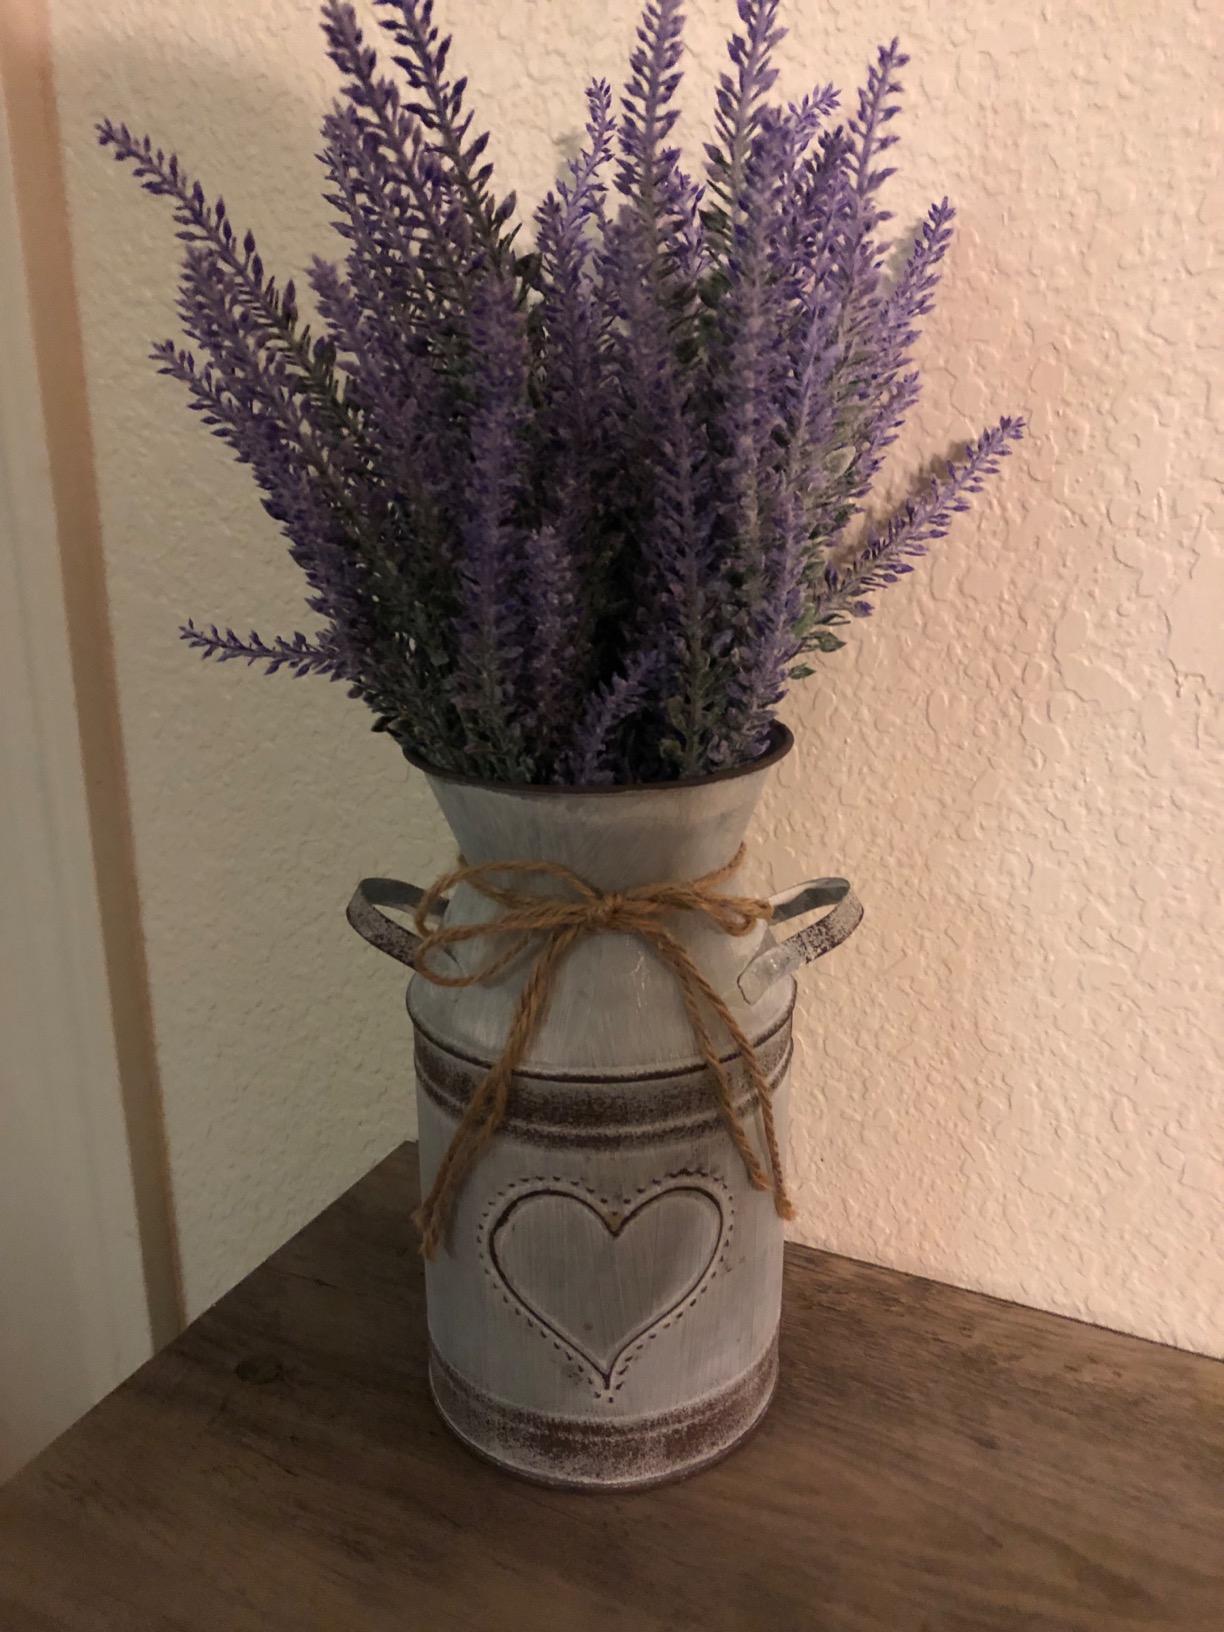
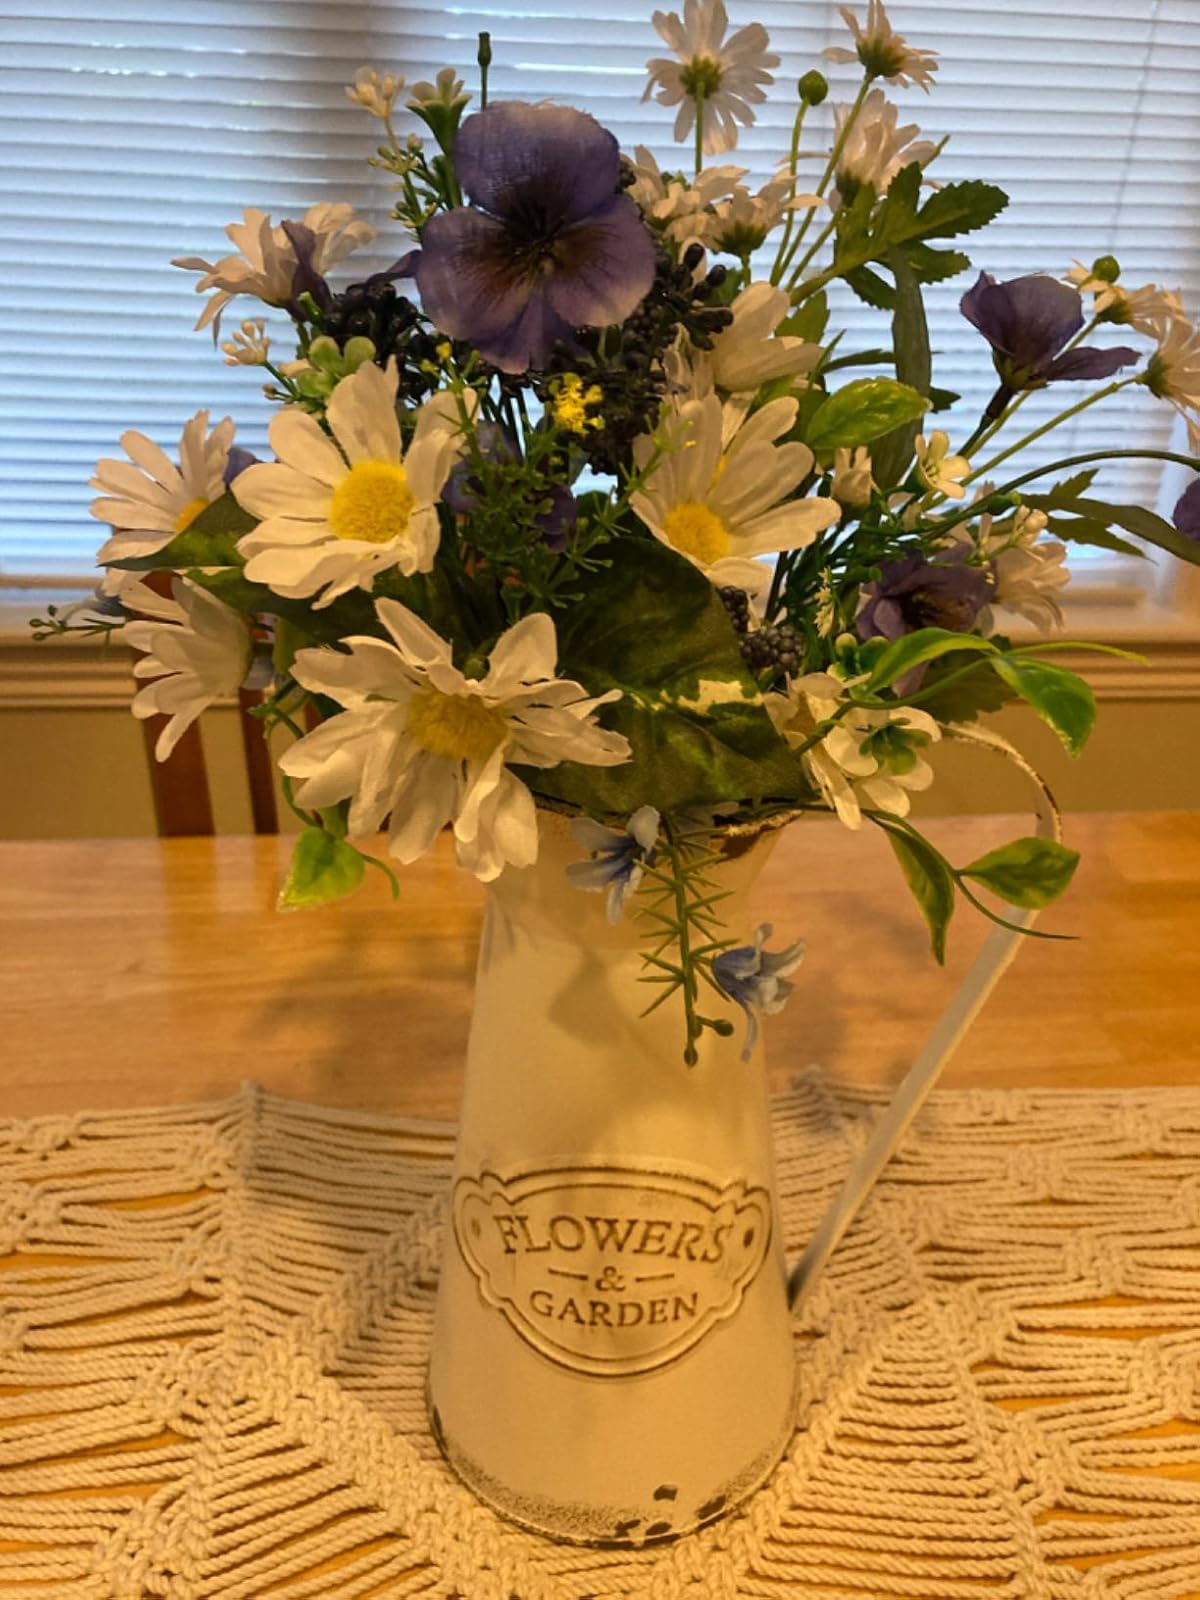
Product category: vase
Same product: no